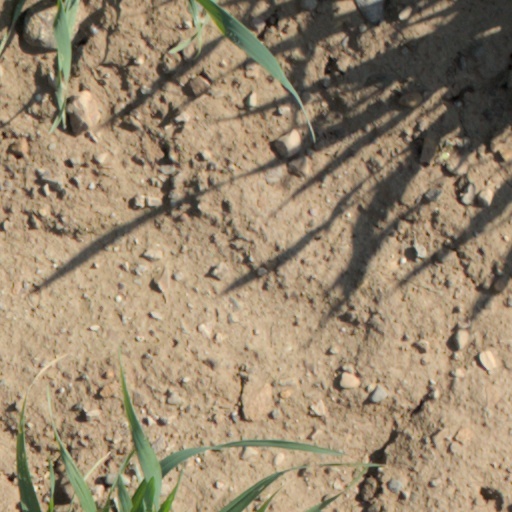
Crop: wheat